Leanna Crawford

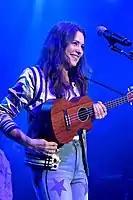

Leanna Crawford (born June 13, 1995) is an American contemporary Christian music singer-songwriter signed to Provident Label Group.